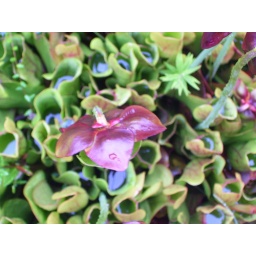
Pitcher plants with water in their stems (that's where they get their name from)